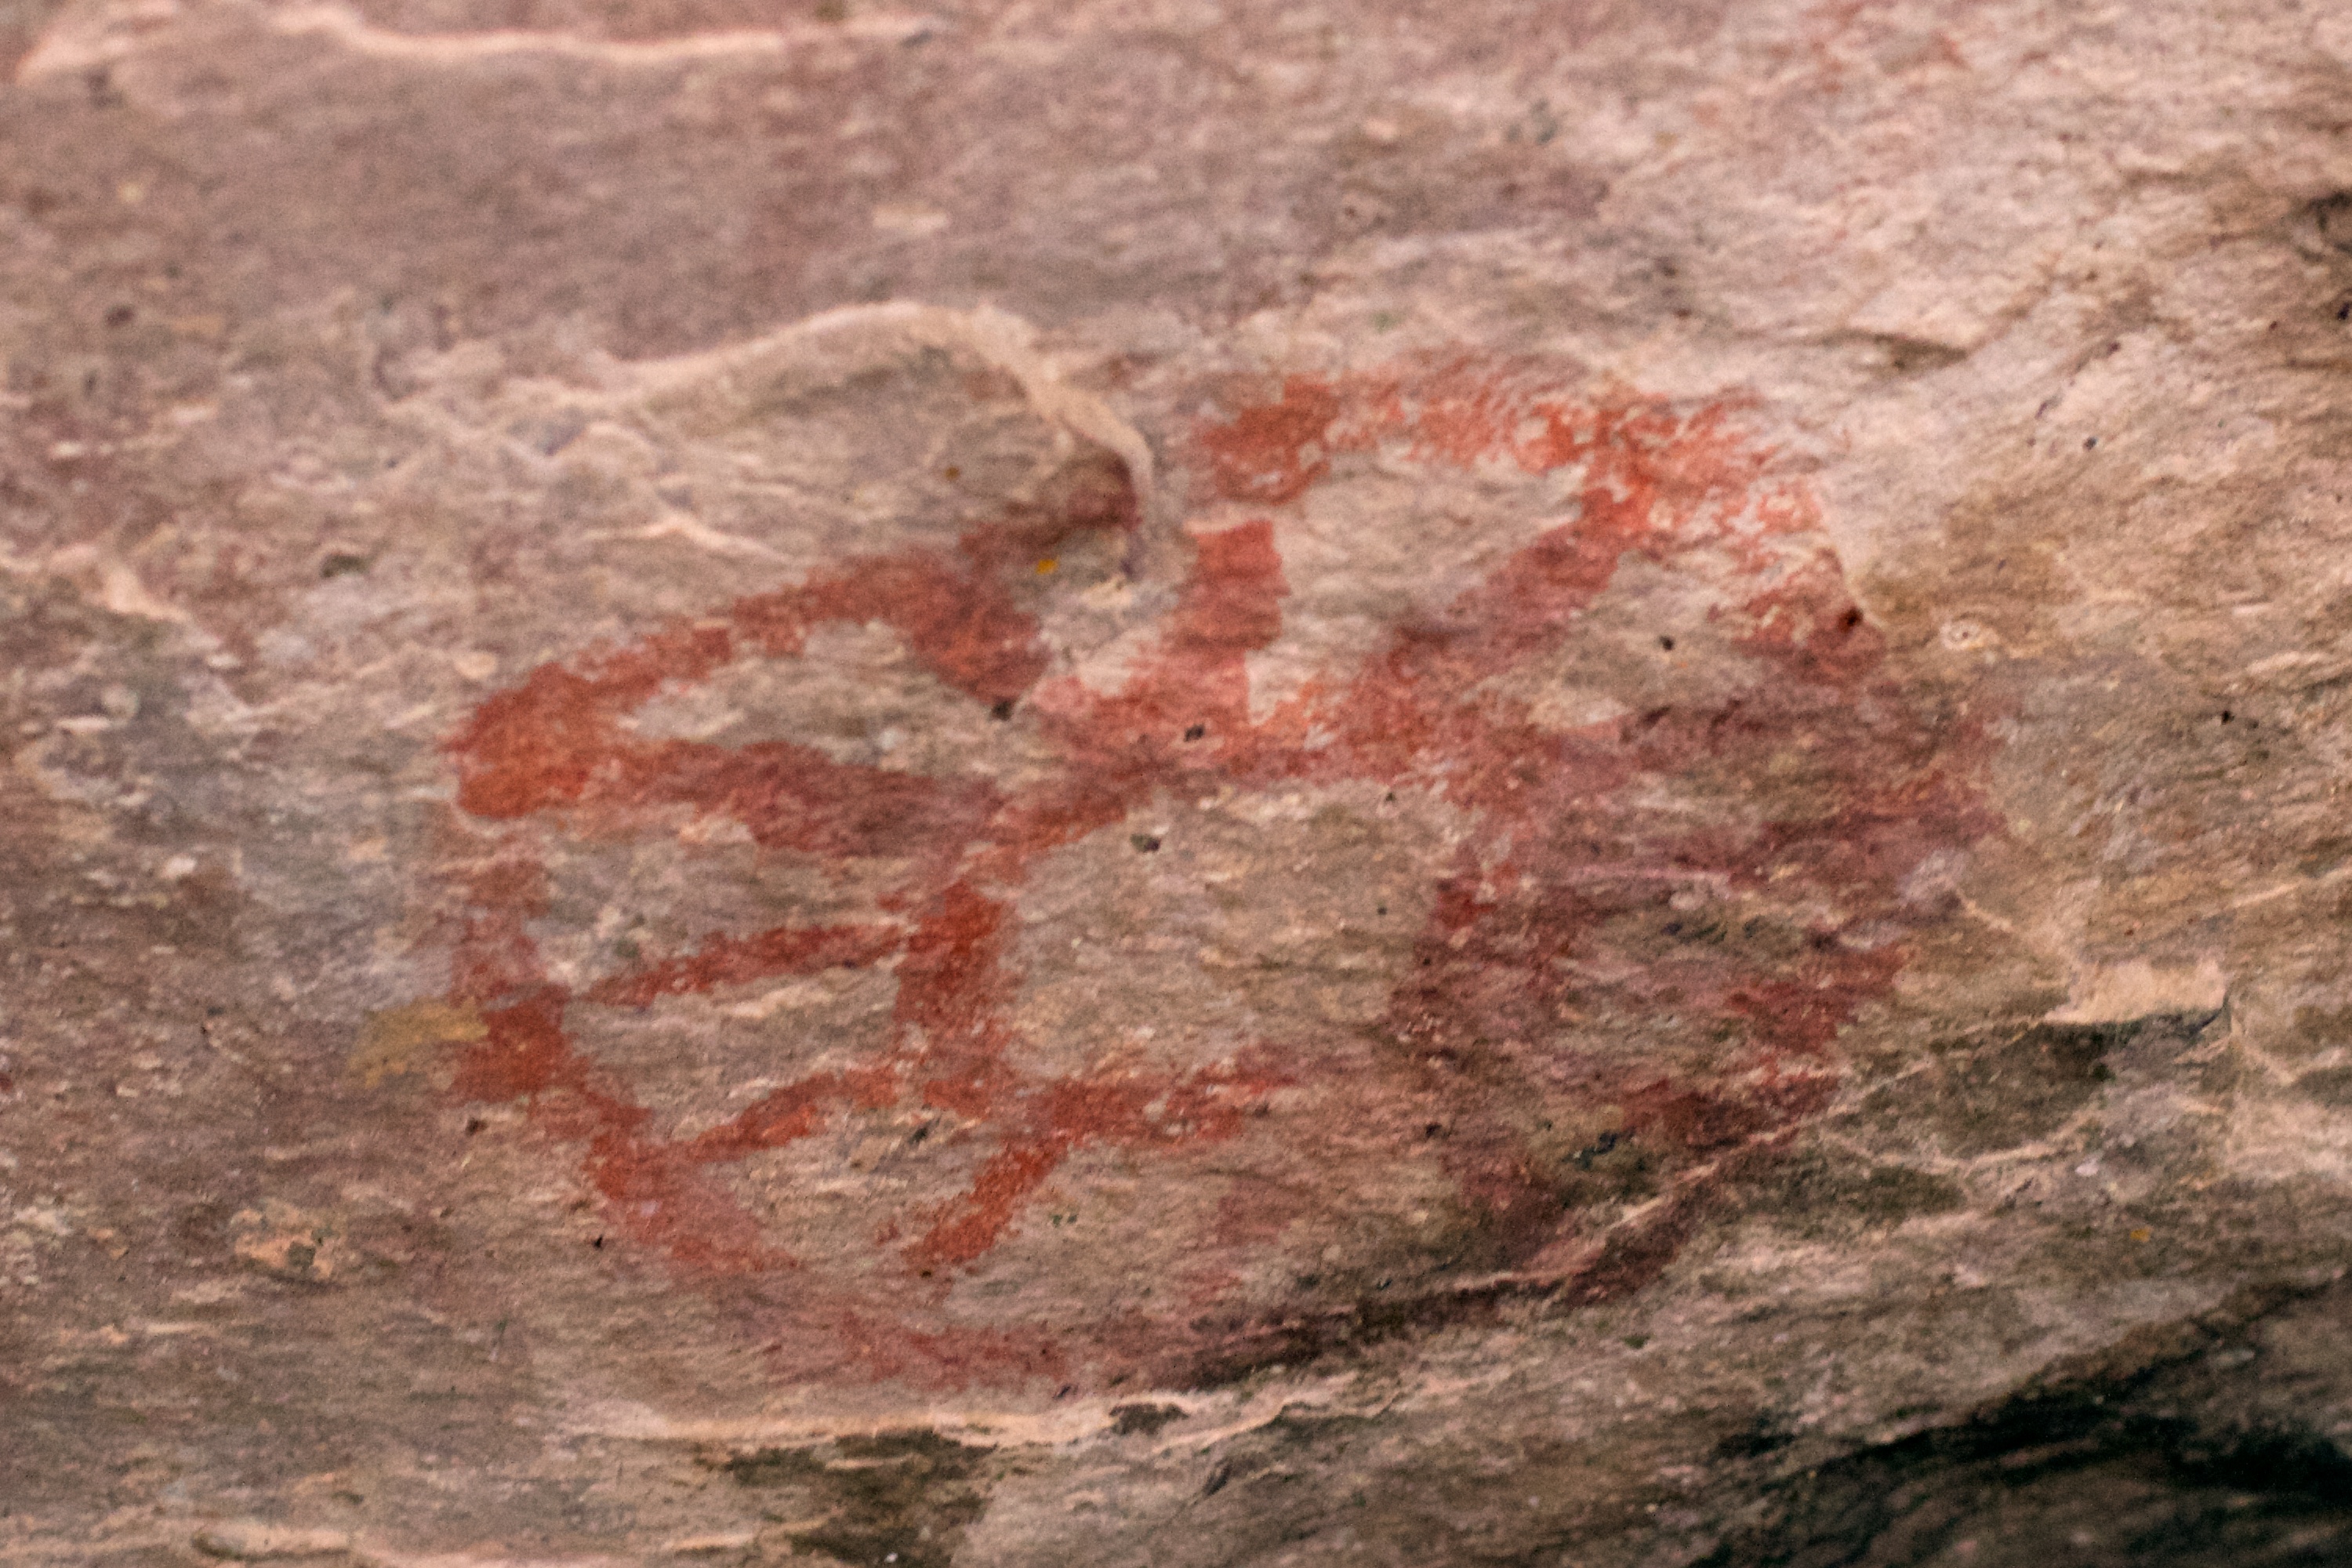
rock, texture, floor, soil, brick, material, geology, pictoglyph, flooring